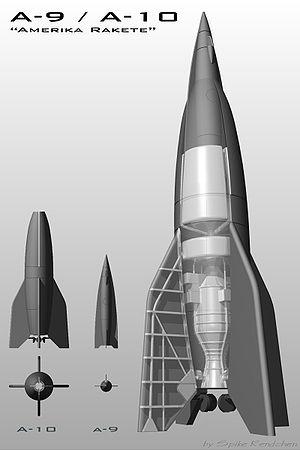
La série de fusées Aggregat est un ensemble de modèles de fusées militaires développées entre 1933 et 1945 dans le cadre d’un programme de recherche de la Wehrmacht, l'armée de terre de l'Allemagne nazie. Son plus grand succès fut l'A4, plus connue sous le nom de V2. Le mot allemand Aggregat fait référence à un groupe de machines fonctionnant ensemble.